Madrid derby

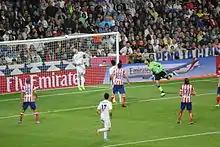
Real Madrid against Atlético Madrid in September 2013

After the war, during the early Francoist period, Atlético became associated with the military air force (and thus renamed Atlético Aviación), although the alleged preference of the regime for the club is subject to discussion, as after winning their very first league title in 1940, Atlético's coach Ricardo Zamora was jailed on charges of being a communist. In any case, during this period Atlético became the most successful club in Spain, reducing the historical gap between the two clubs, until the regime preference shifted towards Real Madrid in the 1950s, as Franco sought to make political capital out of Real Madrid's multiple European Cup titles at a time when Spain was internationally isolated; one minister said, "Real Madrid are the best ambassadors we've ever had." Thus, Atlético fans regularly chanted that Real were ""El equipo del gobierno, la vergüenza del país"" – "The team of the government, the shame of the country" – and allegedly adopted a more left-wing slant (tempered by the rise of ultras culture, and Rayo Vallecano's presence as the "true" leftist club in Madrid).